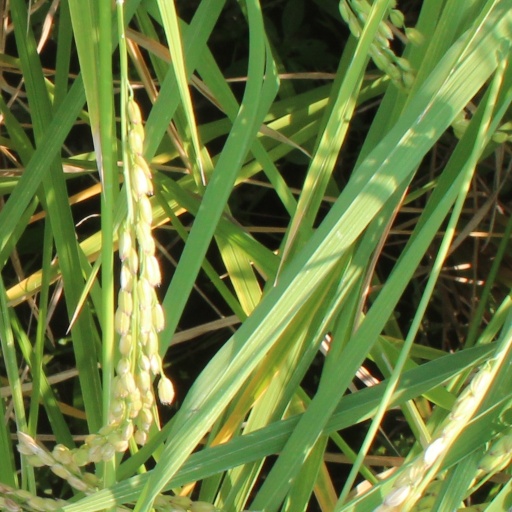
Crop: rice